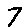
Label: 7